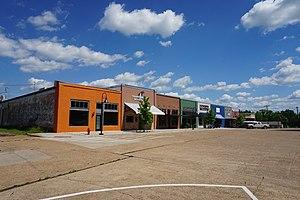
La ville américaine de Mount Vernon est le siège du comté de Franklin, dans l’État du Texas. Elle comptait 2 662 habitants lors du recensement de 2010.